Greek contributions to the Islamic world

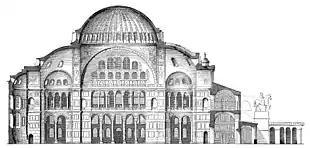
A section of the original architecture of Hagia Sophia Constantinople, today Istanbul 537 AD

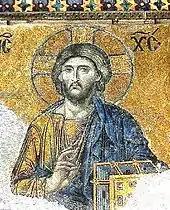
Mosaic of Christ Pantocrator from Hagia Sophia from the "Deesis" mosaic.

Byzantine Greek architecture in the West gave way to Romanesque and Gothic architecture. In the East it exerted a profound influence on early Islamic architecture, During the Umayyad Caliphate era (661-750), as far as the Greek impact on early Islamic architecture is concerned, the Greek artistic heritage formed a fundamental source to the new Islamic art, especially in Syria and Palestine. There are considerable Byzantine influences which can be detected in the distinctive early Islamic monuments in Syria and Palestine, as on the Dome of the Rock (691) at Jerusalem, the Umayyad Mosque (709-15) at Damascus. While the Dome of the Rock gives clear reference in plan - and partially in decoration - to Byzantine art, the plan of the Umayyad Mosque has also a remarkable similarity with the 6th- and 7th-century Christian basilicas, but it has been modified and expanded on the transversal axis and not on the normal longitudinal axis as in the Christian basilicas. This modification serves better the liturgy for the Islamic prayer. The original mihrab of the mosque is located almost in the middle of the eastern part of the qibla wall and not in its middle, a feature which can be explained by the fact that the architect might have tried to avoid the impression of a Christian apse which would result from the placement of the mihrab in the middle of the transept. The tile work, geometric patterns, multiple arches, domes, and polychrome brick and stone work that characterize Islamic and Moorish architecture were influenced by Byzantine architecture.